Roman aqueduct

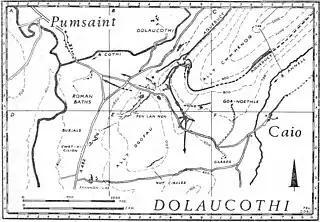
Map of the gold mine at Dolaucothi, showing its aqueducts

Frontinus thought dishonest private users and corrupt state employees were responsible for most of the losses and outright thefts of water in Rome, and the worst damage to the aqueducts. His "De aquaeductu" can be read as a useful technical manual, a display of persuasive literary skills, and a warning to users and his own staff that if they stole water, they would be found out, because he had all the relevant, expert calculations to hand. He claimed to know not only how much was stolen, but how it was done. Tampering and fraud were indeed commonplace; methods included the fitting of unlicensed or additional outlets, some of them many miles outside the city, and the illegal widening of lead pipes. Any of this might involve the bribery or connivance of unscrupulous aqueduct officials or workers. Archaeological evidence confirms that some users drew an illegal supply but not the likely quantity involved, nor the likely combined effect on supply to the city as a whole. The measurement of allowances was basically flawed; officially approved lead pipes carried inscriptions with information on the pipe's manufacturer, its fitter, and probably on its subscriber and their entitlement; but water allowance was measured in quinaria (cross-sectional area of the pipe) at the point of supply and no formula or physical device was employed to account for variations in velocity, rate of flow or actual usage. Brun, 1991, used lead pipe stamps to calculate a plausible water distribution as a percentage of the whole; 17% went to the emperor (including his gifts, grants and awards); 38% went to private individuals; and 45% went to the public at large, including public baths and fountains.